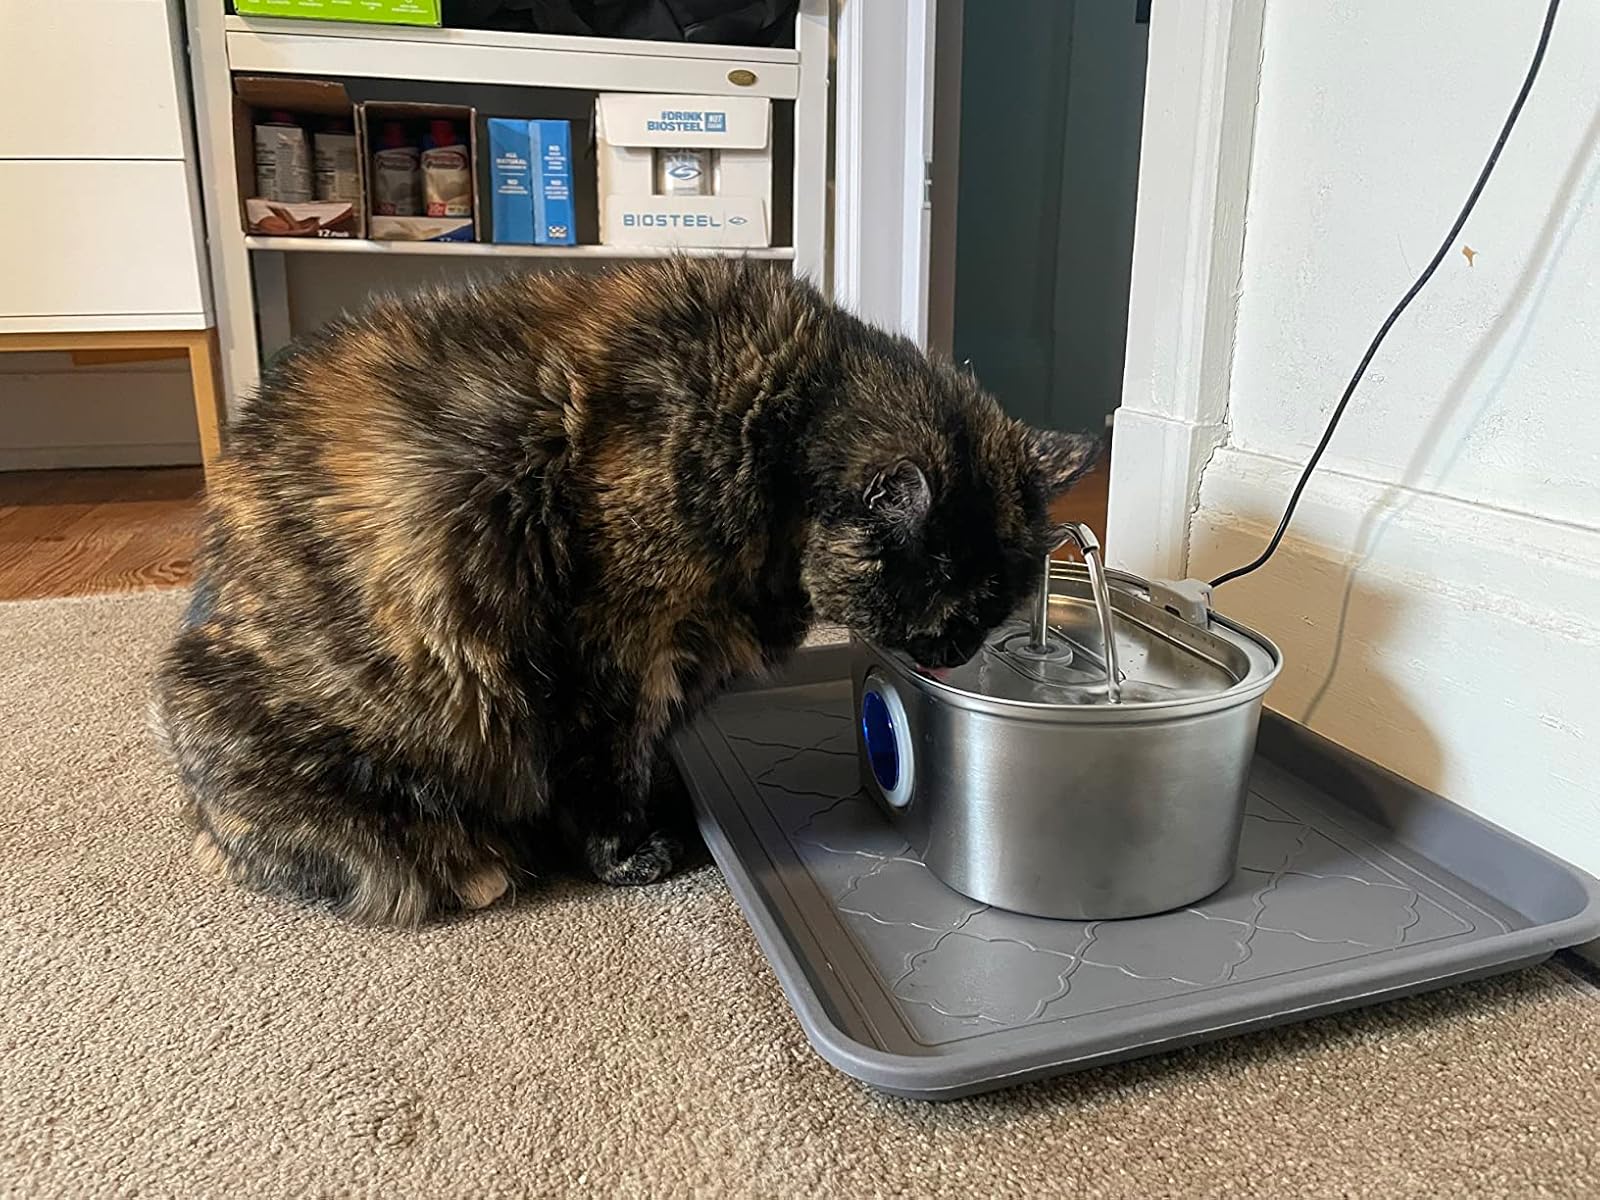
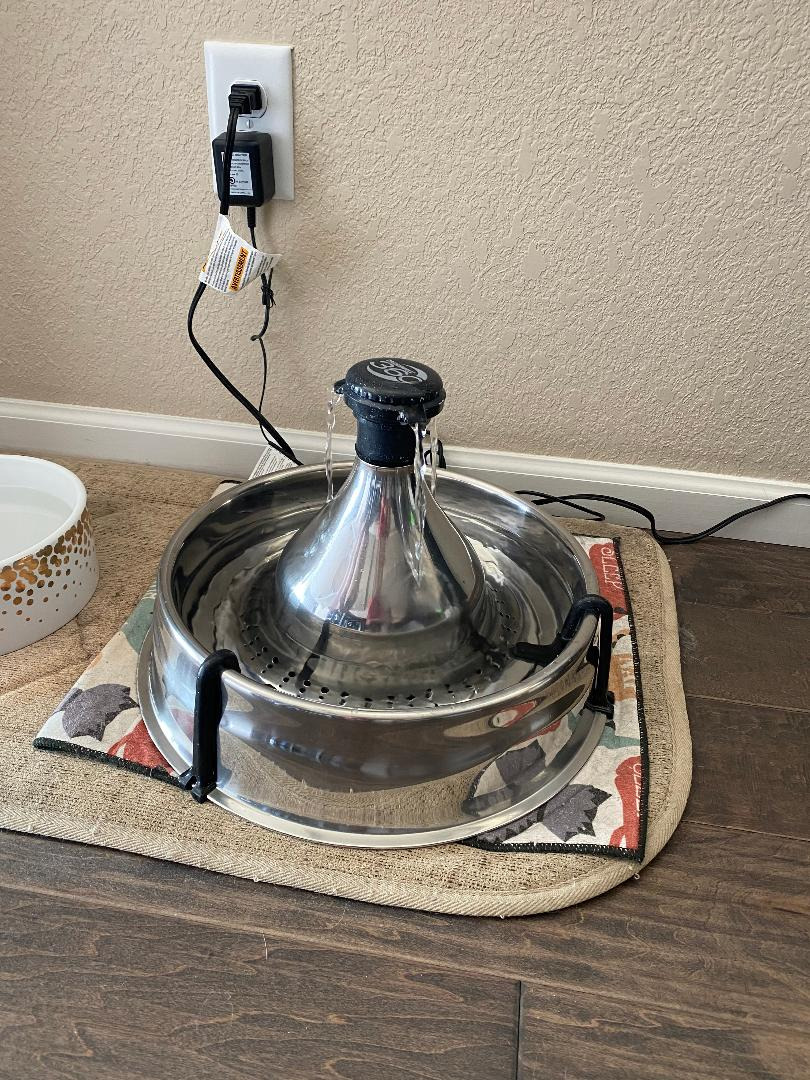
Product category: items_bowl
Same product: no